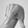
ASL letter: Q